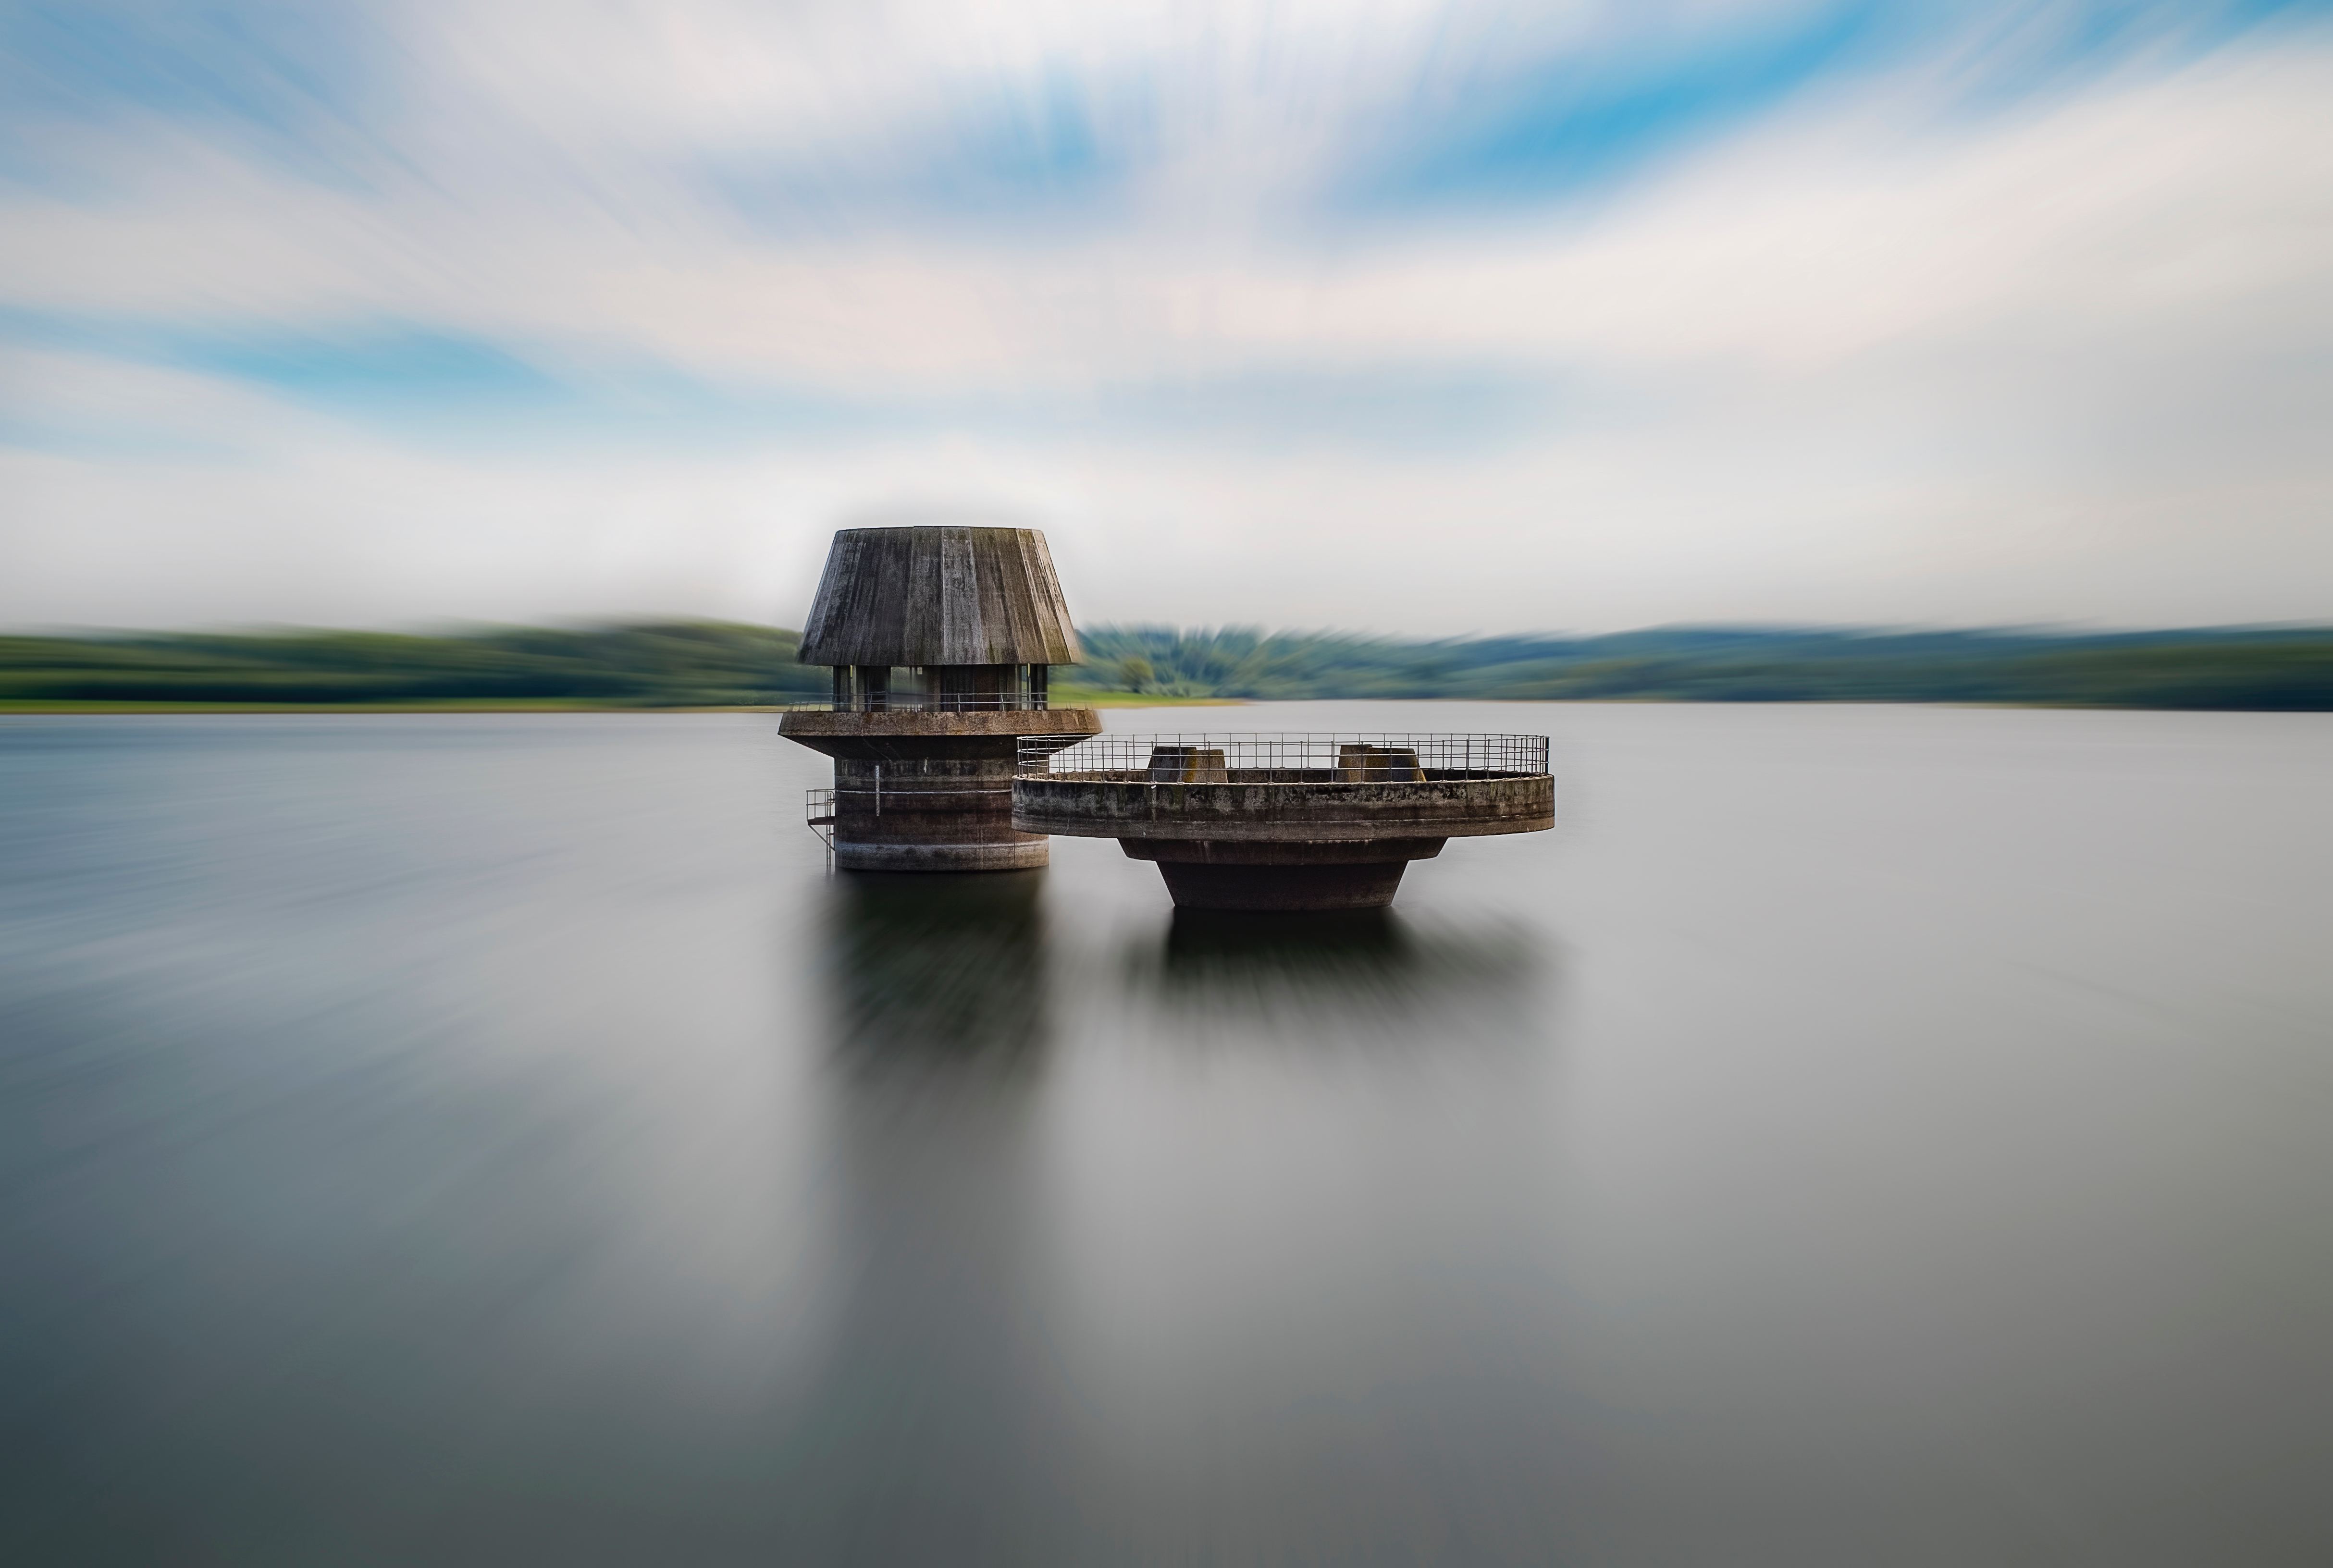
sea, coast, water, ocean, horizon, dock, cloud, sky, morning, shore, wave, lake, pier, dusk, reflection, vehicle, bay, reservoir, atmospheric phenomenon